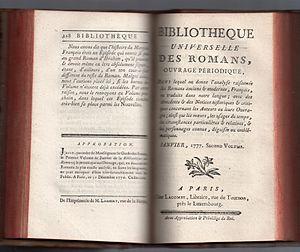
La Bibliothèque universelle des romans est une collection littéraire française à parution périodique, comportant 224 volumes de 1775 à 1789 à l'initiative du marquis de Paulmy et du comte de Tressan.